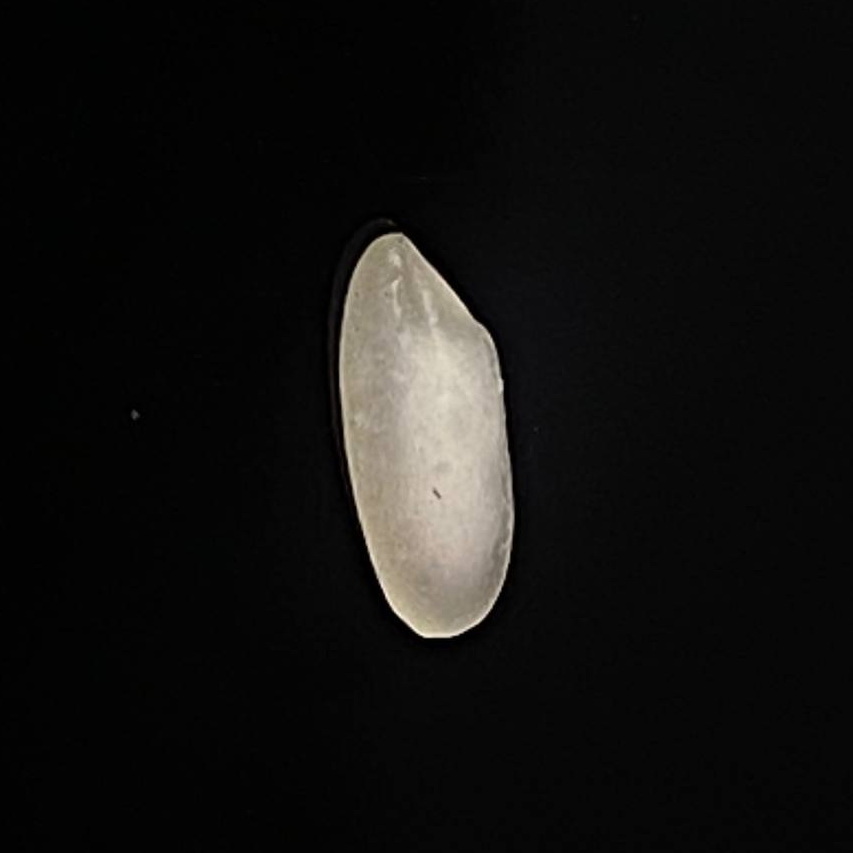
Rice variety: Bashful